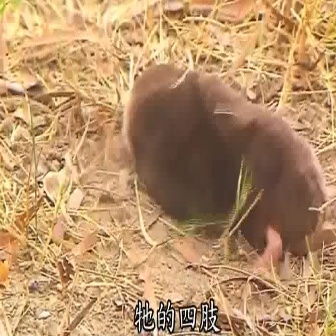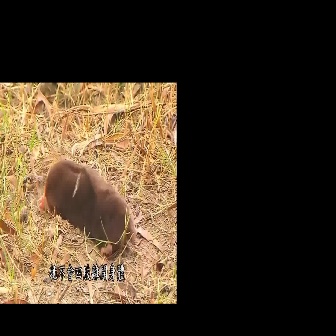
  Please identify the target specified by the bounding box [121,62,328,270] in the first image and locate it in the second image. Return the coordinates in [x_min,y_min,x_max,y_max] format.
Answer: [37,158,135,257]